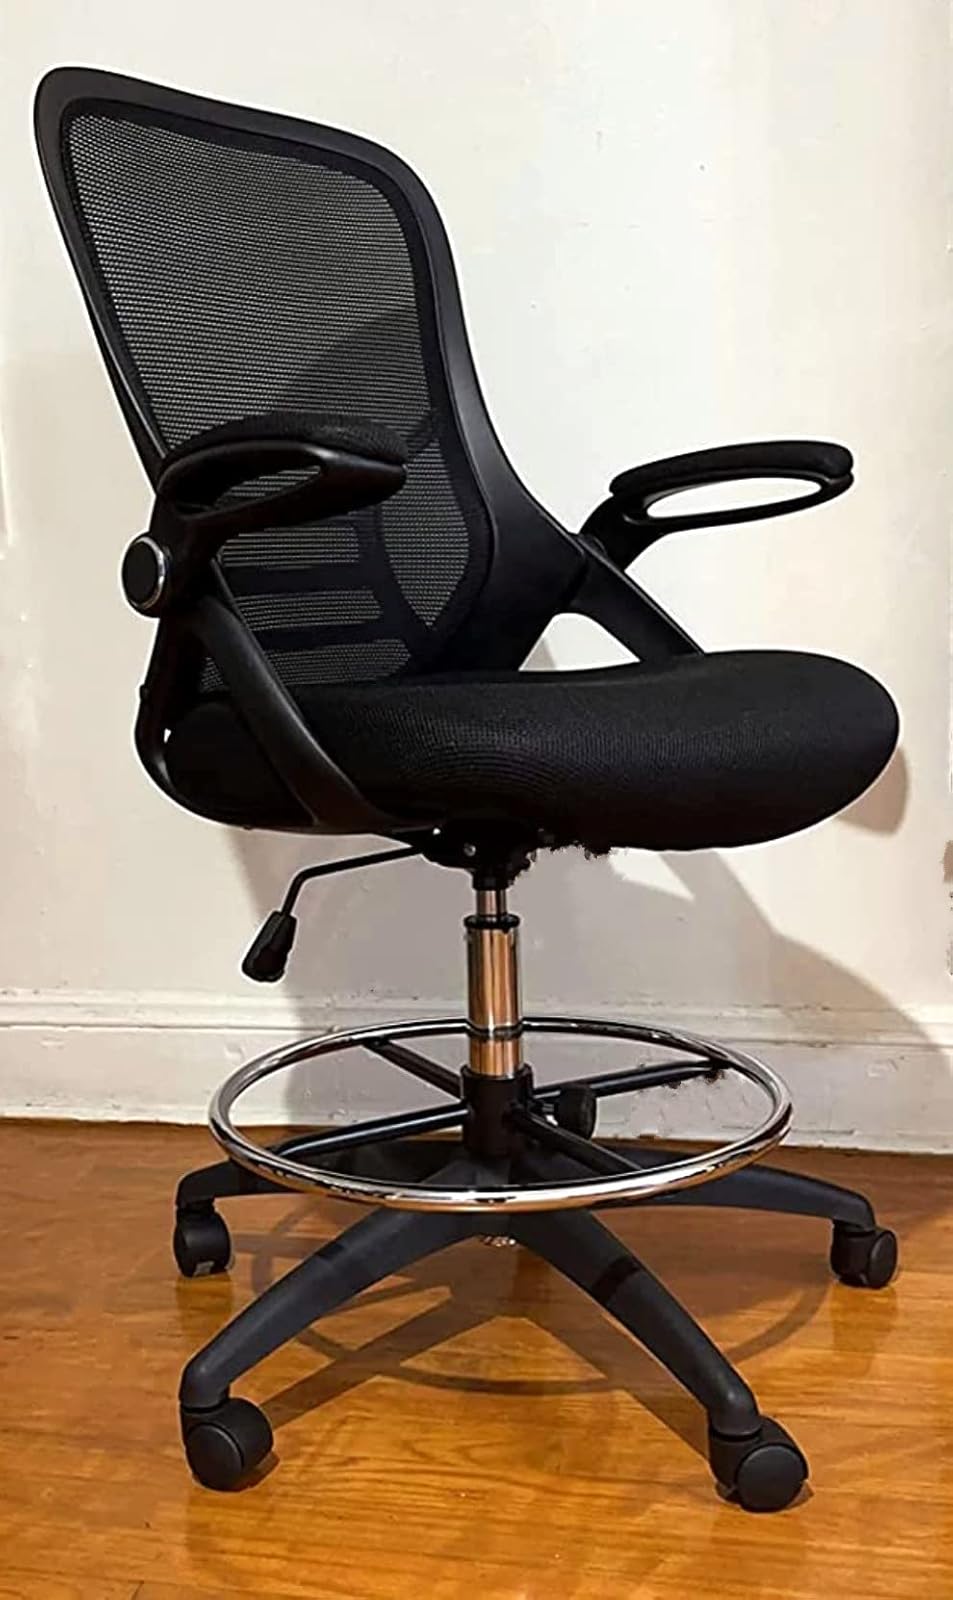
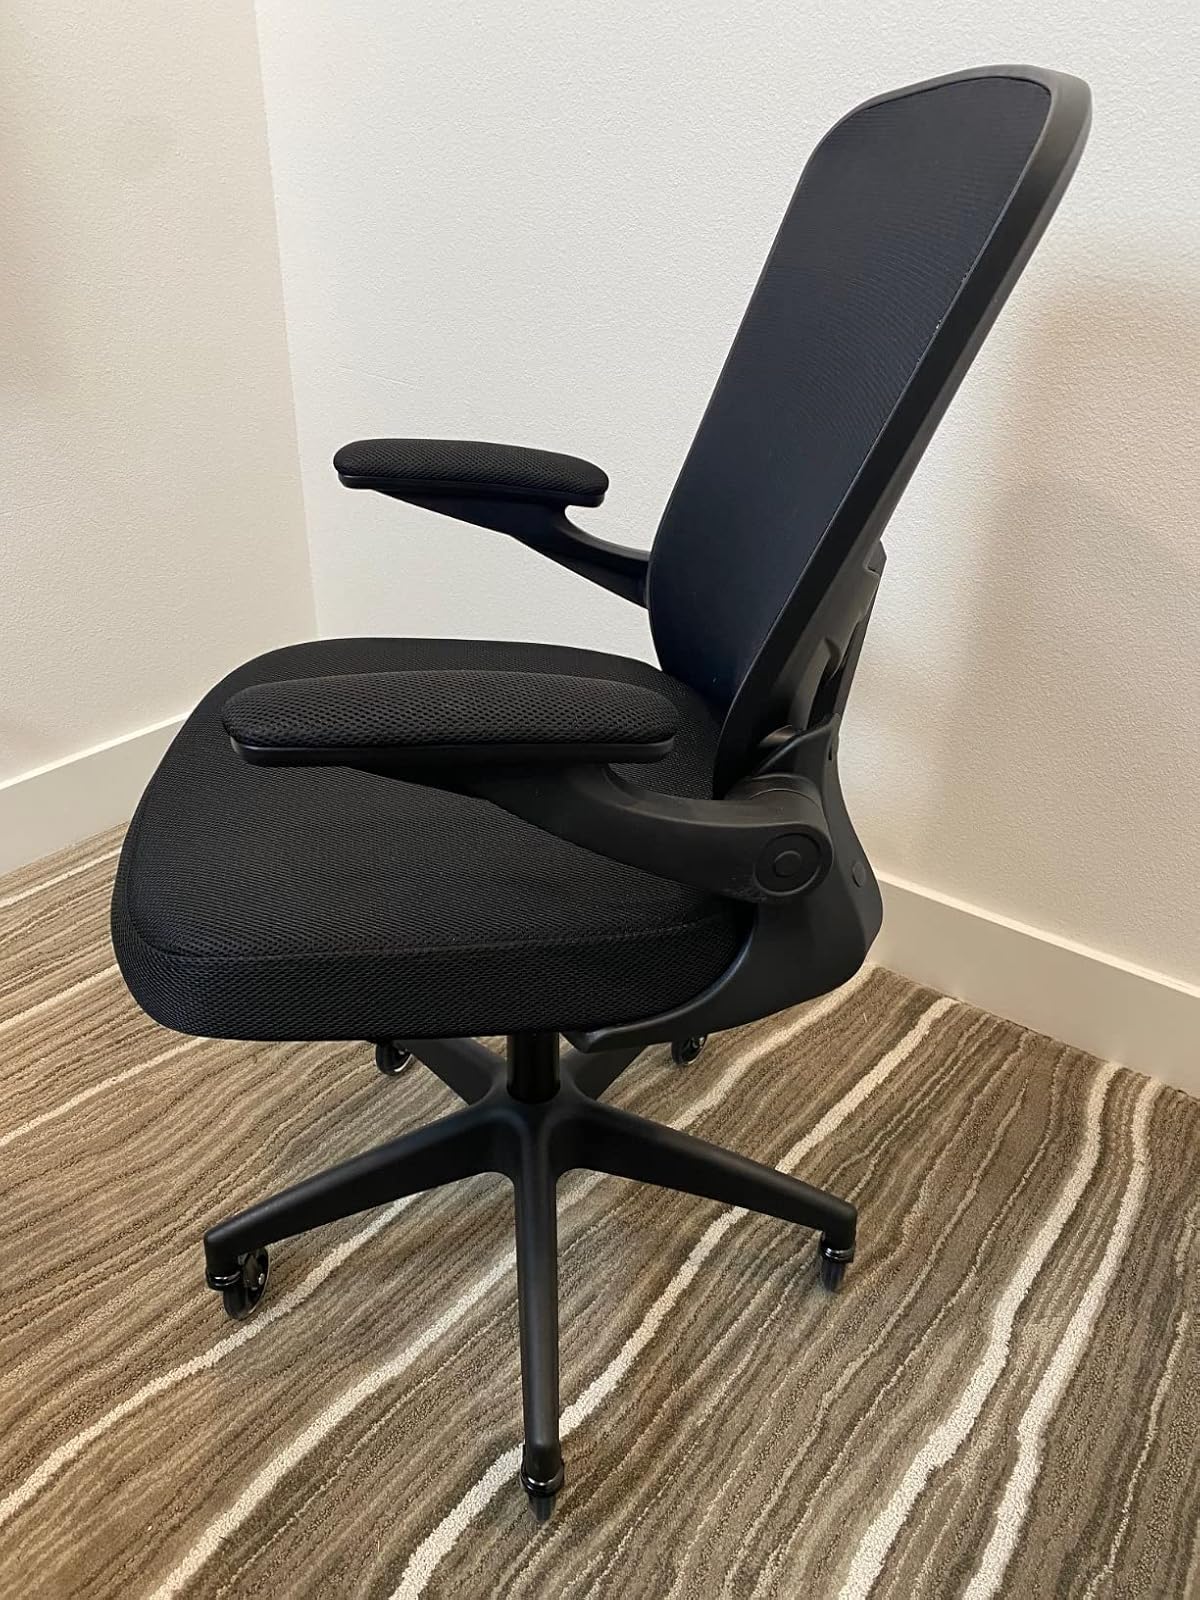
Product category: items_chair
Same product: no